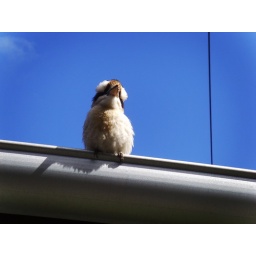
Blair and I were almost more excited about seeing wild kookaburras flying about freely than we were about the birds in the cages.